Manifattura Tabacchi

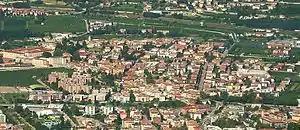
View of Borgo Sacco area; to the left is the historic "Manifattura Tabacchi" tobacco plant

In the 1800s, when the Austro-Hungarian Empire controlled the territories of the upper Adige valley in northern Italy, a tobacco plant was built in the town of Borgo Sacco, now part of the city of Rovereto. An earlier name for this tobacco factory was "Imperia Regia Manifattura d'Austria-Ungheria" (translation: Imperial and Royal Tobacco Manufacturing of the Austro-Hungarian Empire).